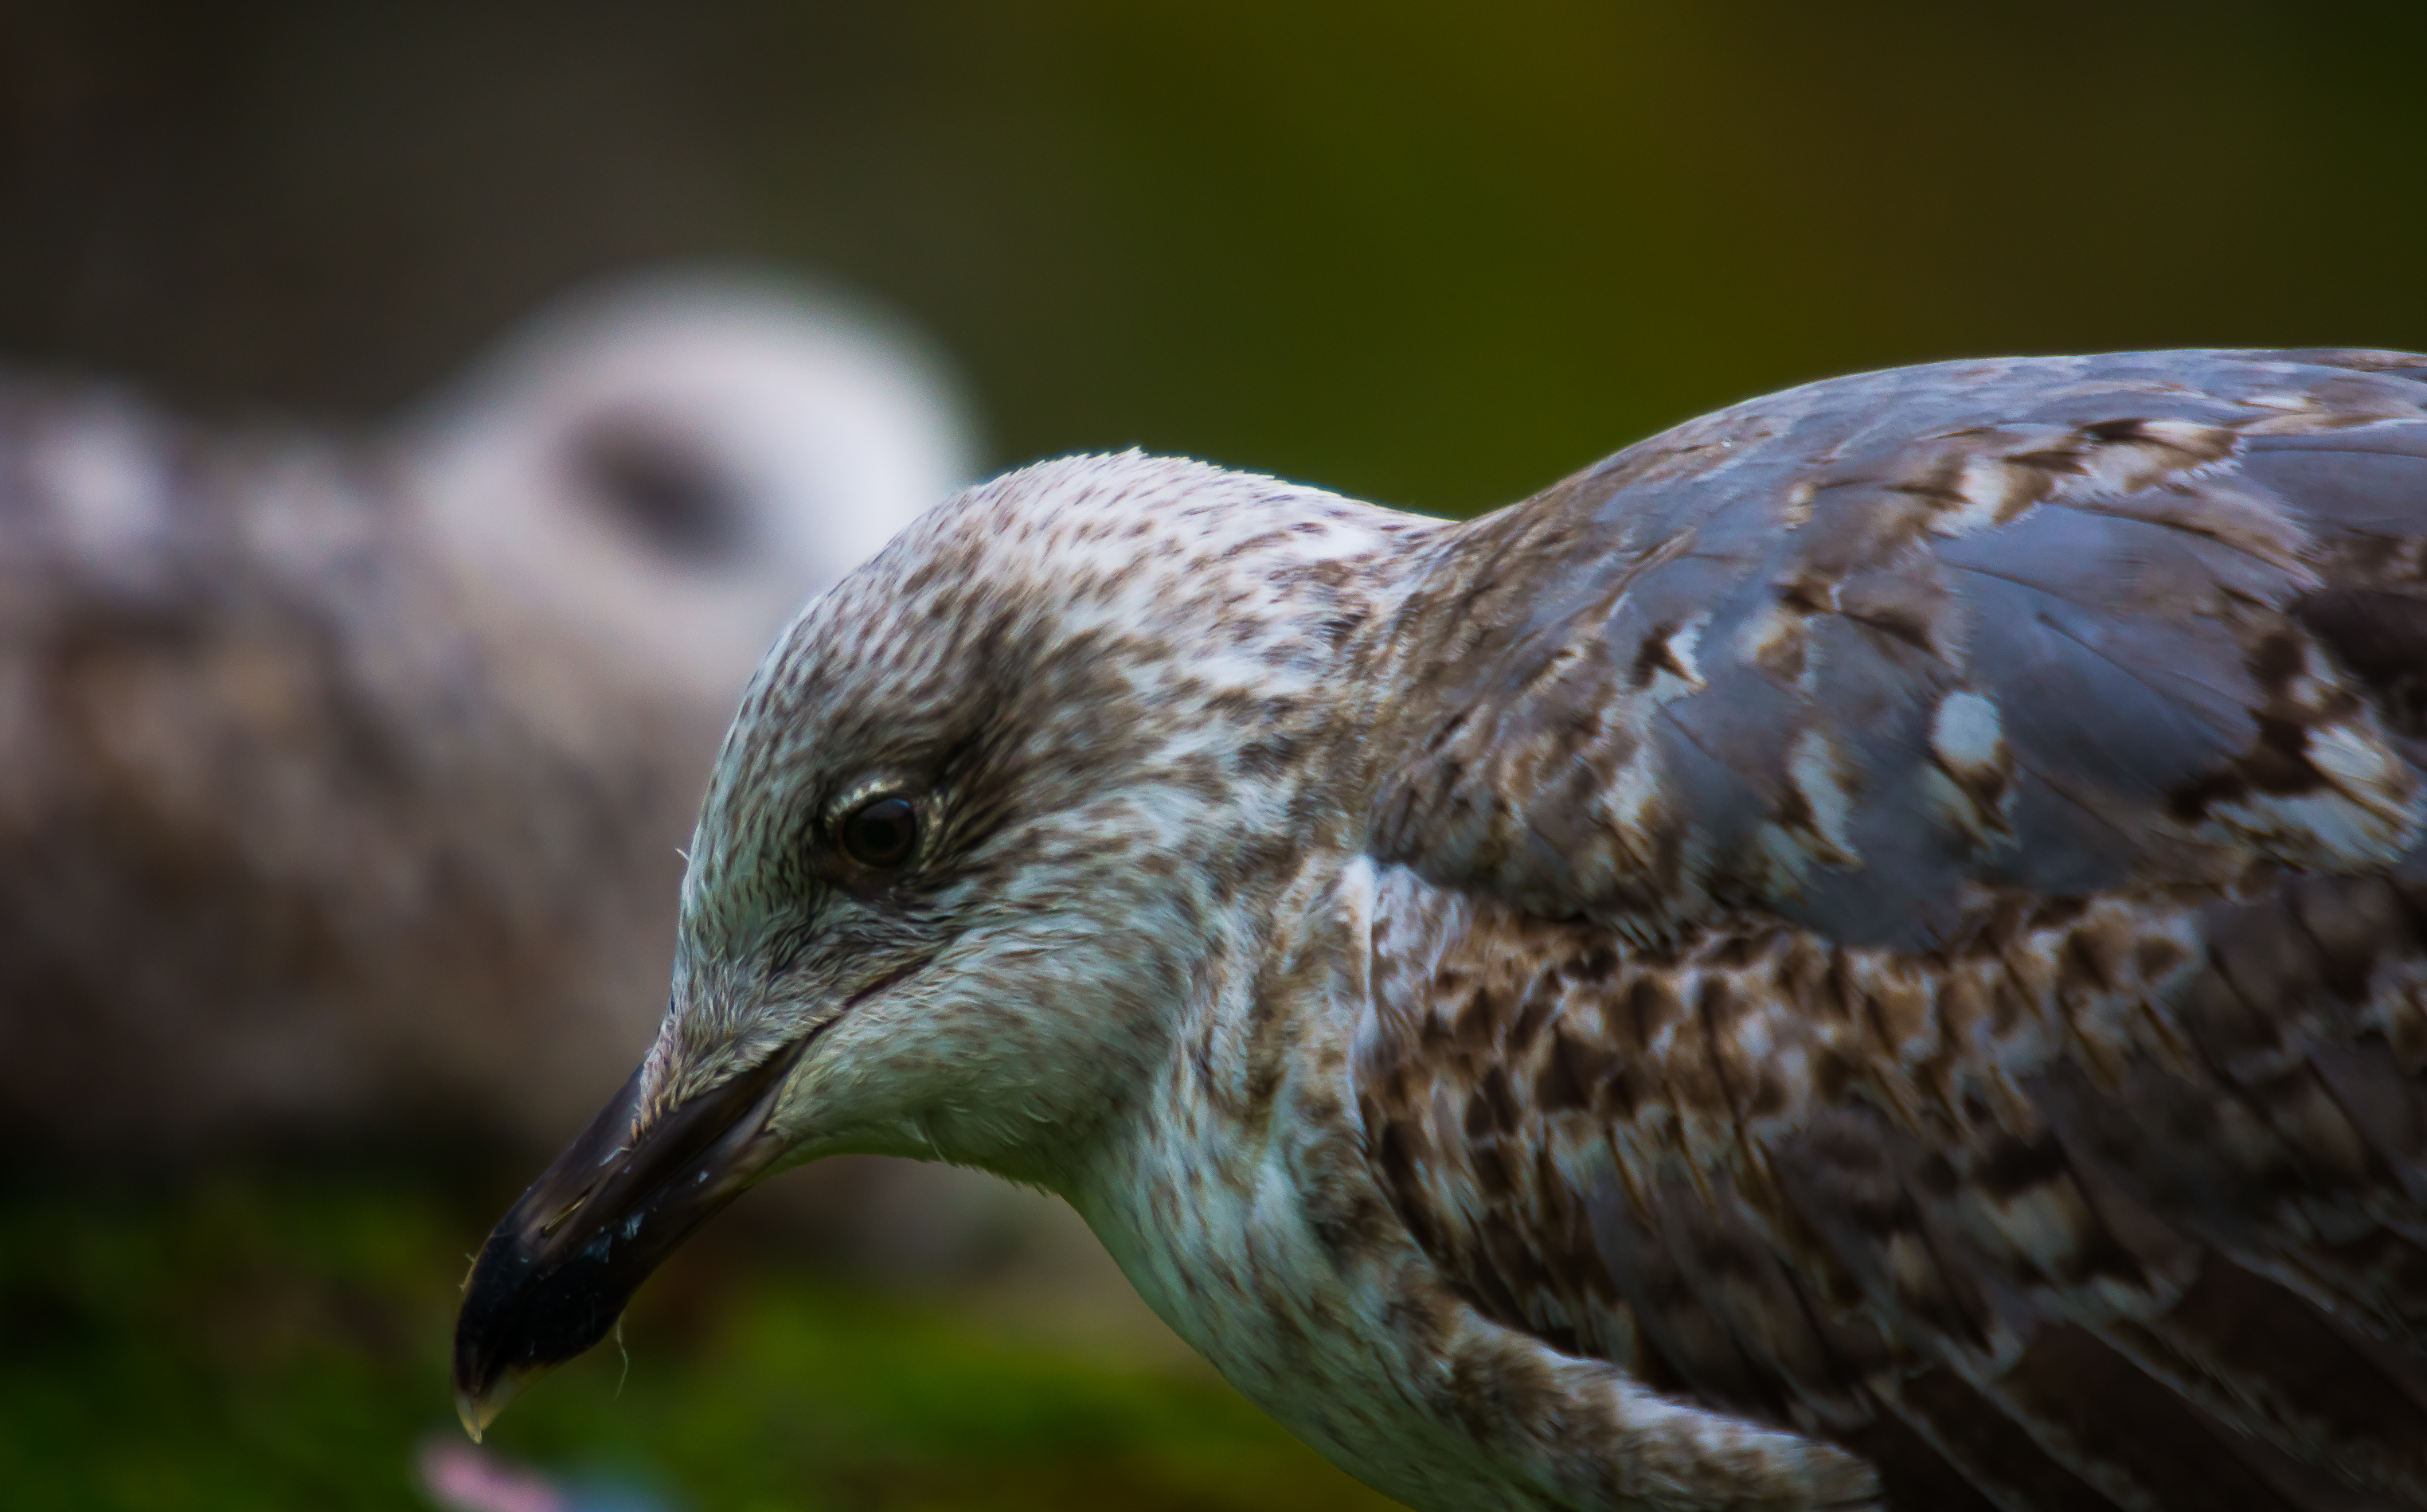
nature, bird, wing, seagull, photo, wildlife, beak, fauna, close up, animals, vertebrate, naturaleza, gaviota, a77, g, ggl1, gaby1, xovesphoto, animales, sonya77, 50500, sigma50500, xelodegalicia, gabrielcoru a